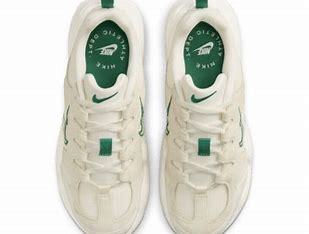
Brand: Nike
Model: Tech Hera